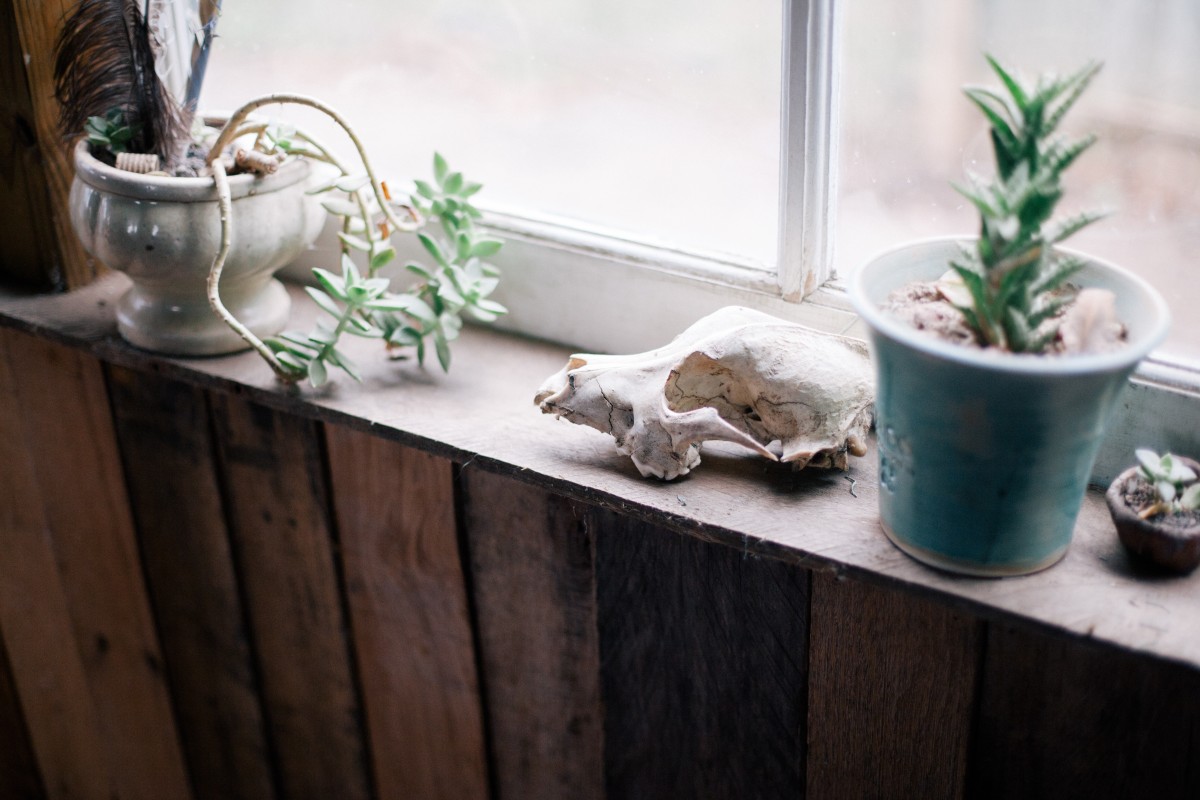
Tags: kitten, cat